Road prison

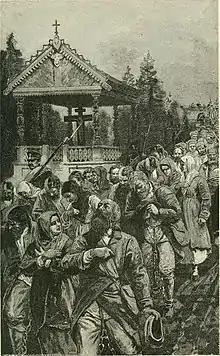
The inhumanity of the étapes

One modern writer calls the étapes "a form of punishment in and of itself. Its purpose seems to be to break down prisoners' will. [...] There really isn't any objective reason why prisoners would have to be moved very long distances from their homes – thousands of miles away – to other facilities, where it would be hard for family to visit them."